Penis fencing

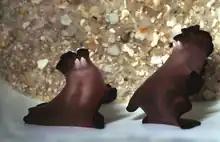
Two flatworms of the species "Pseudobiceros bedfordi" preparing for penis fencing. "P. bedfordi" is exceptional in that it applies sperm onto the partner's skin rather than injecting it.

Penis fencing is a mating behavior engaged in by many species of flatworm, such as "Pseudobiceros hancockanus". Species which engage in the practice are hermaphroditic; each individual has both egg-producing ovaries and sperm-producing testes.